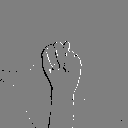
ASL letter: n